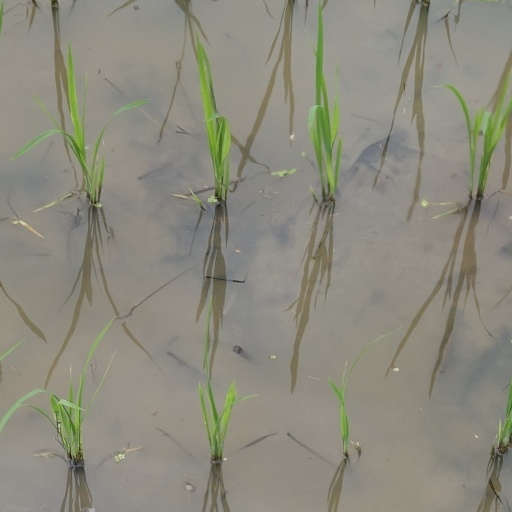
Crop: rice